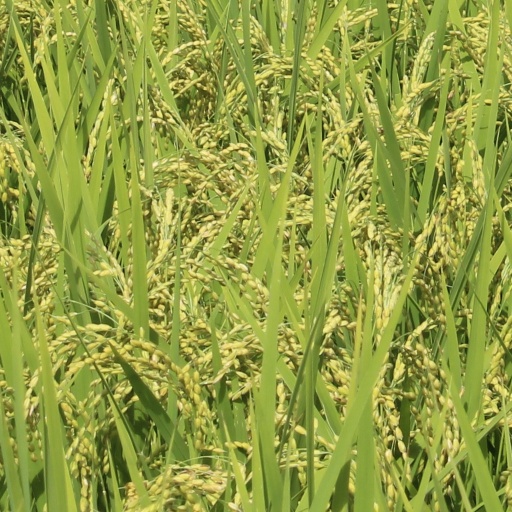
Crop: rice